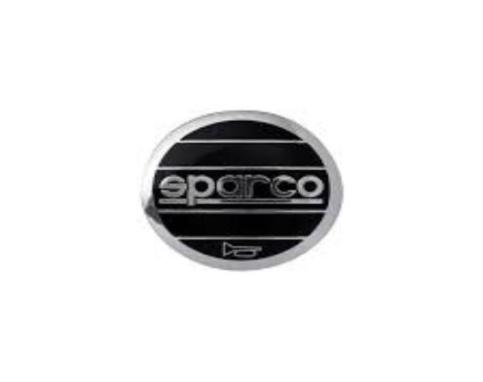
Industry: Clothes